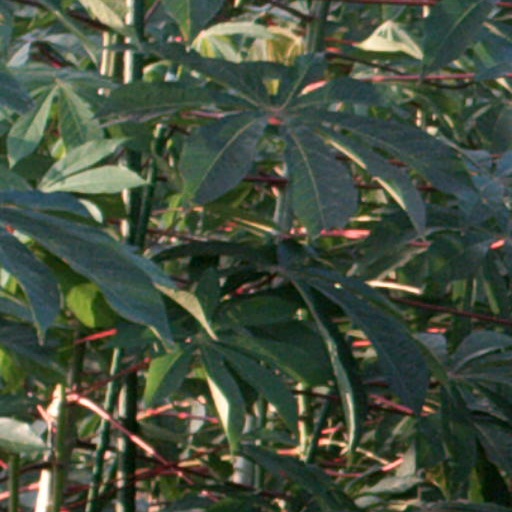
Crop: cassava